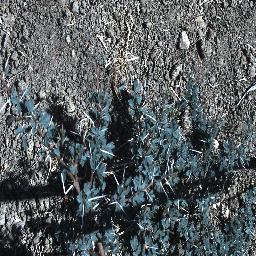
Label: prickly_acacia